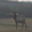
Label: deer